Machine shop

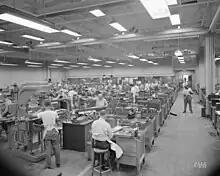
Machinists and toolmakers making experimental engine parts at the Aircraft Engine Research Laboratory, 1946.

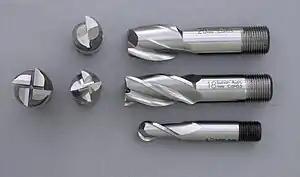
Milling cutters of different sizes and profiles.

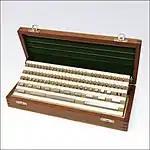
A set of Imperial gauge blocks.

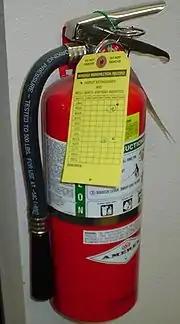
Fire extinguishers are a common requirement in a machine shop, and need to be inspected regularly.

Further development early in the 19th century in England, Germany and Scotland of machine tools and cheaper methods for the production of steel, such as the Bessemer steel, triggered the Second Industrial Revolution, which culminated in early factory electrification, mass production and the production line. The machine shop emerged as Burghardt called, a "place in which metal parts are cut to the size required and put together to form mechanical units or machines, the machines so made to be used directly or indirectly in the production of the necessities and luxuries of civilization."